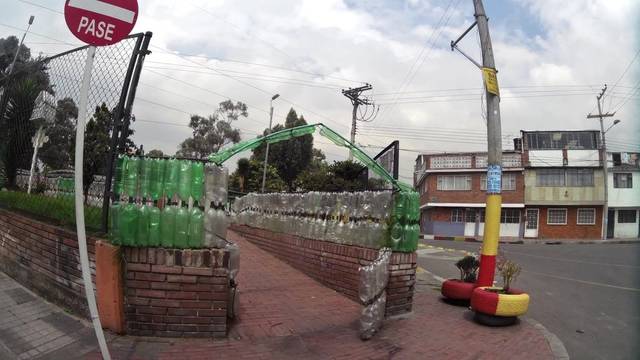
Region: Colombia
Coordinates: 4.682, -74.069